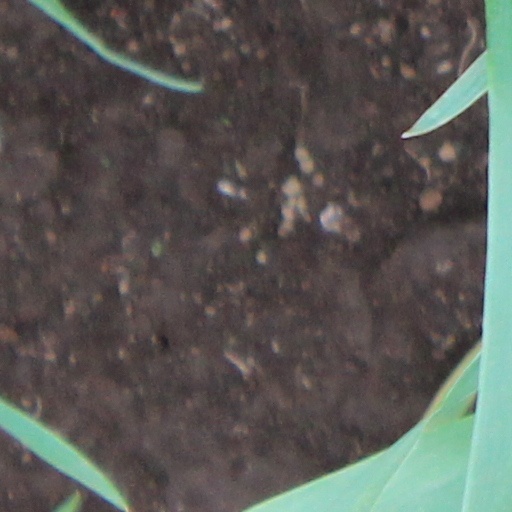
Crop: wheat